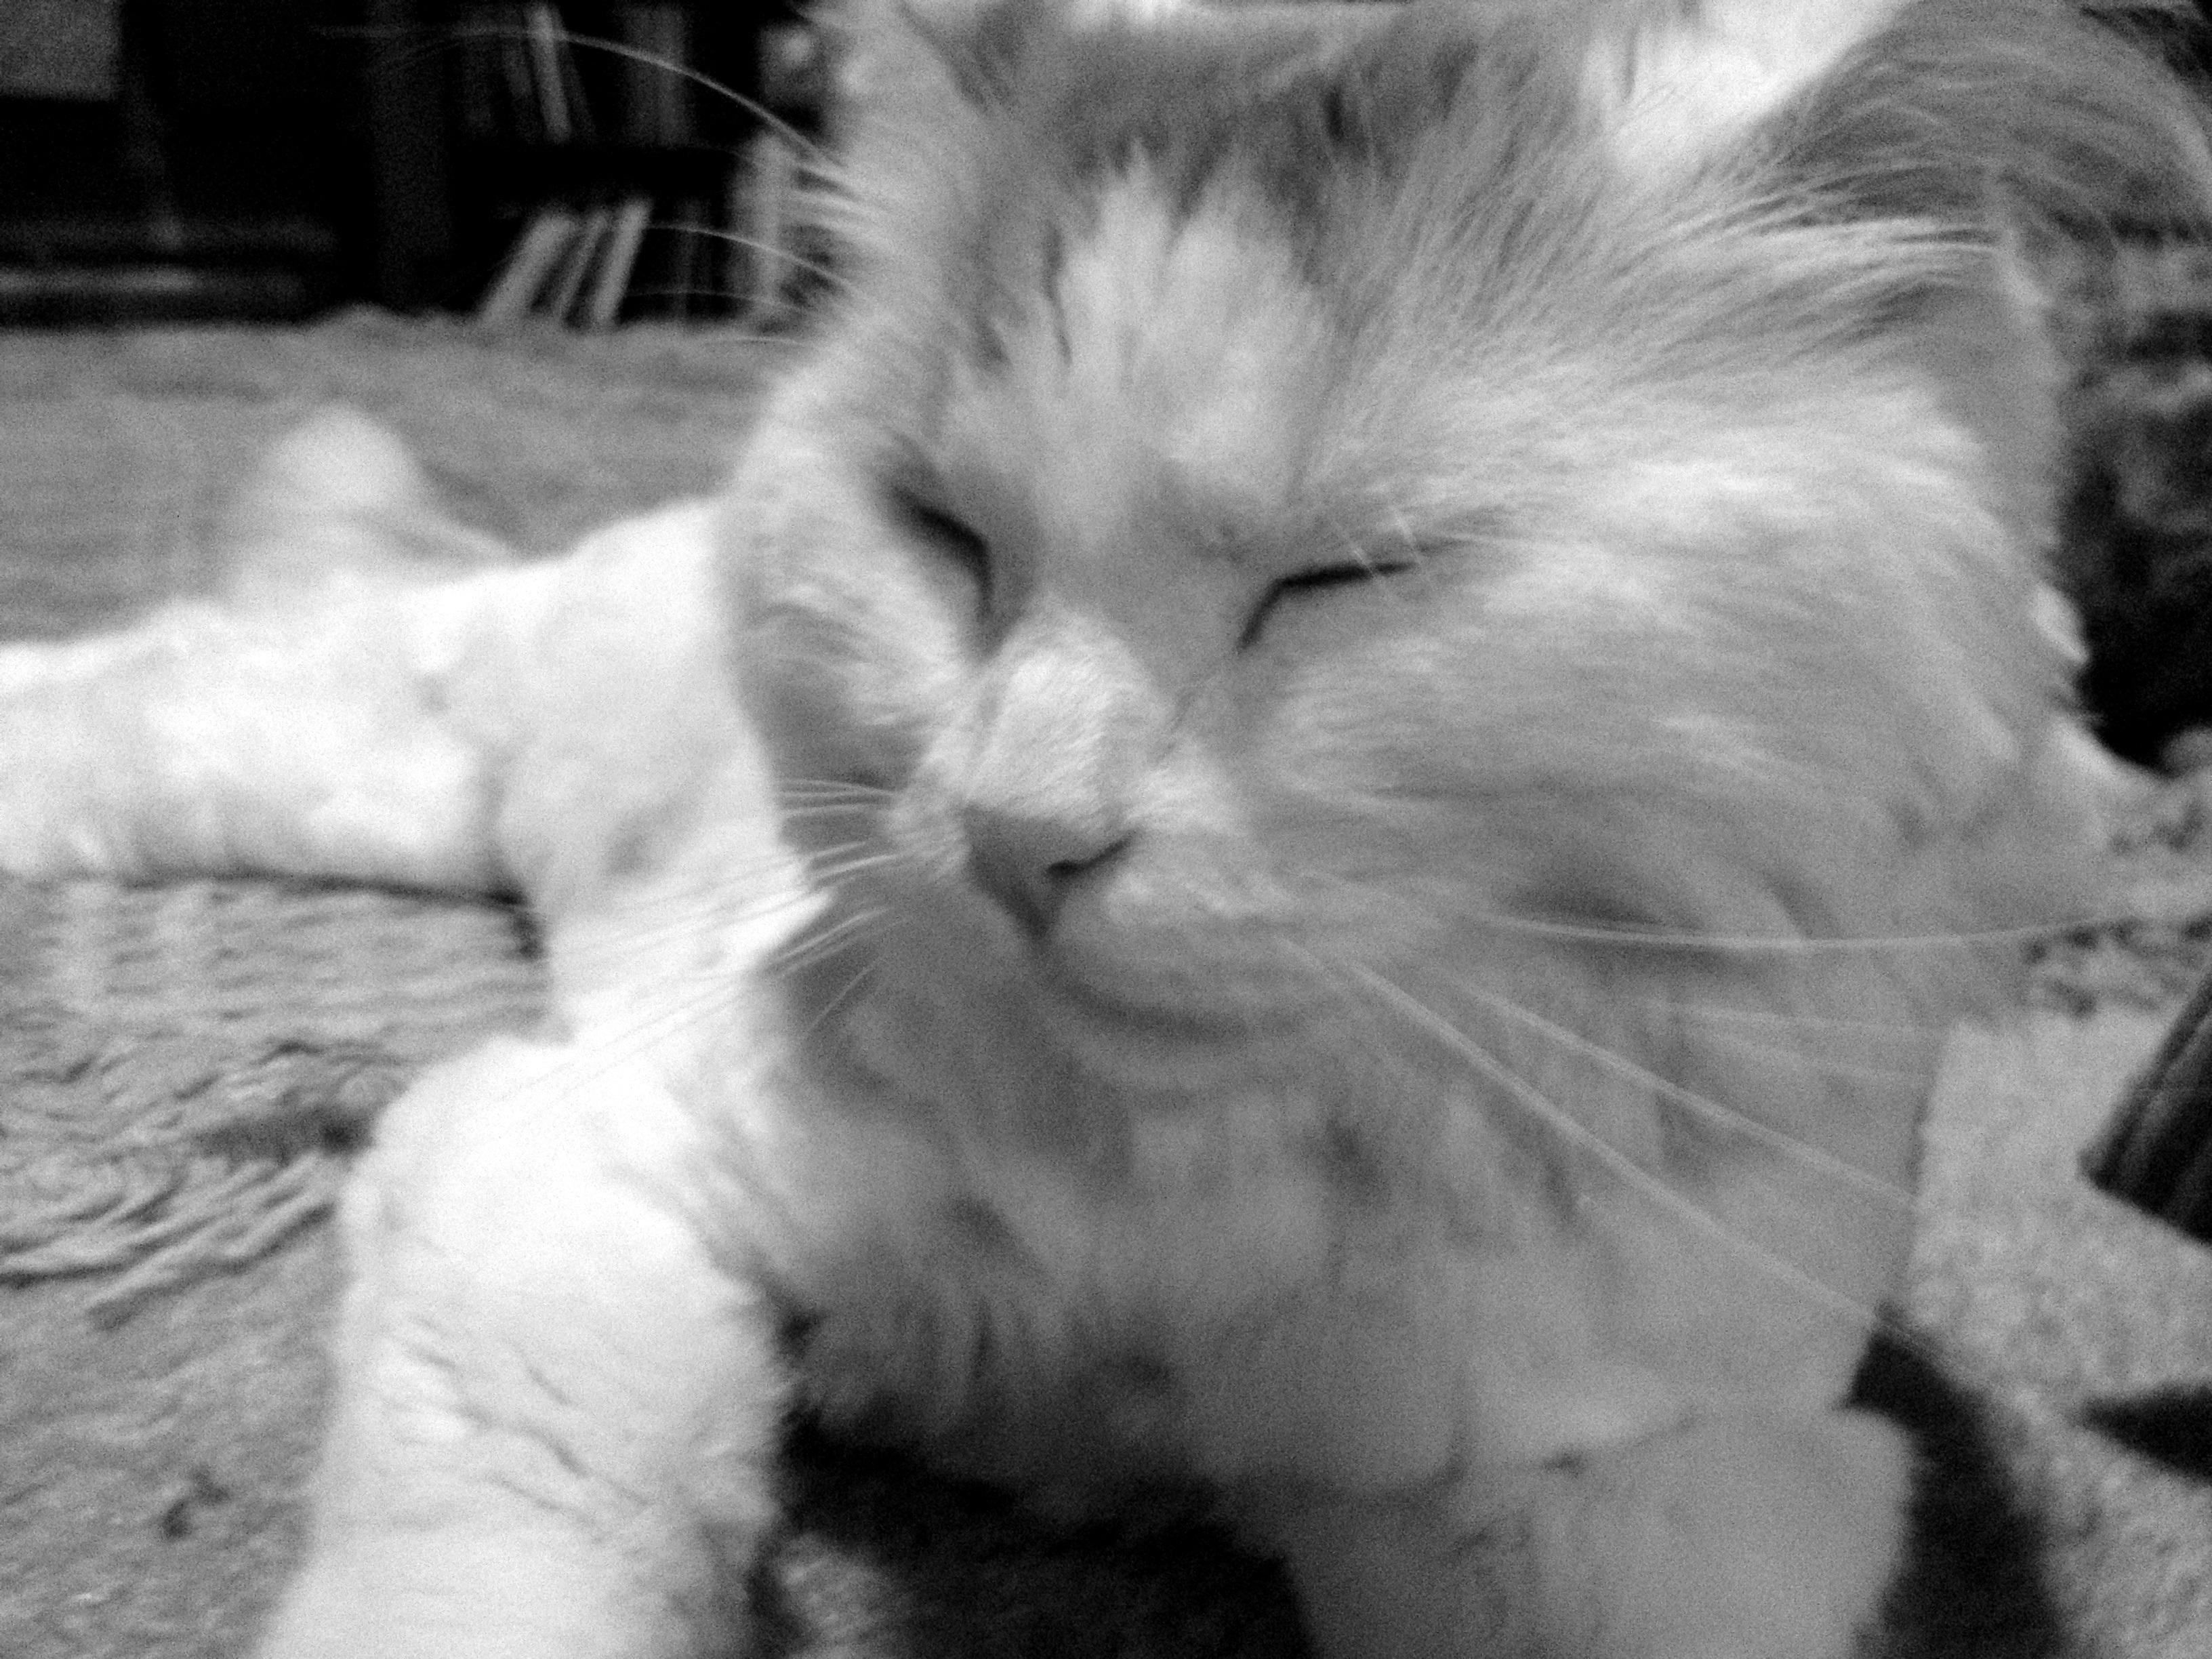
black and white, white, animal, cute, pet, fur, kitten, cat, sitting, feline, mammal, black, monochrome, close, close up, nose, whiskers, kitty, eye, skin, vertebrate, norwegian forest cat, monochrome photography, small to medium sized cats, cat like mammal